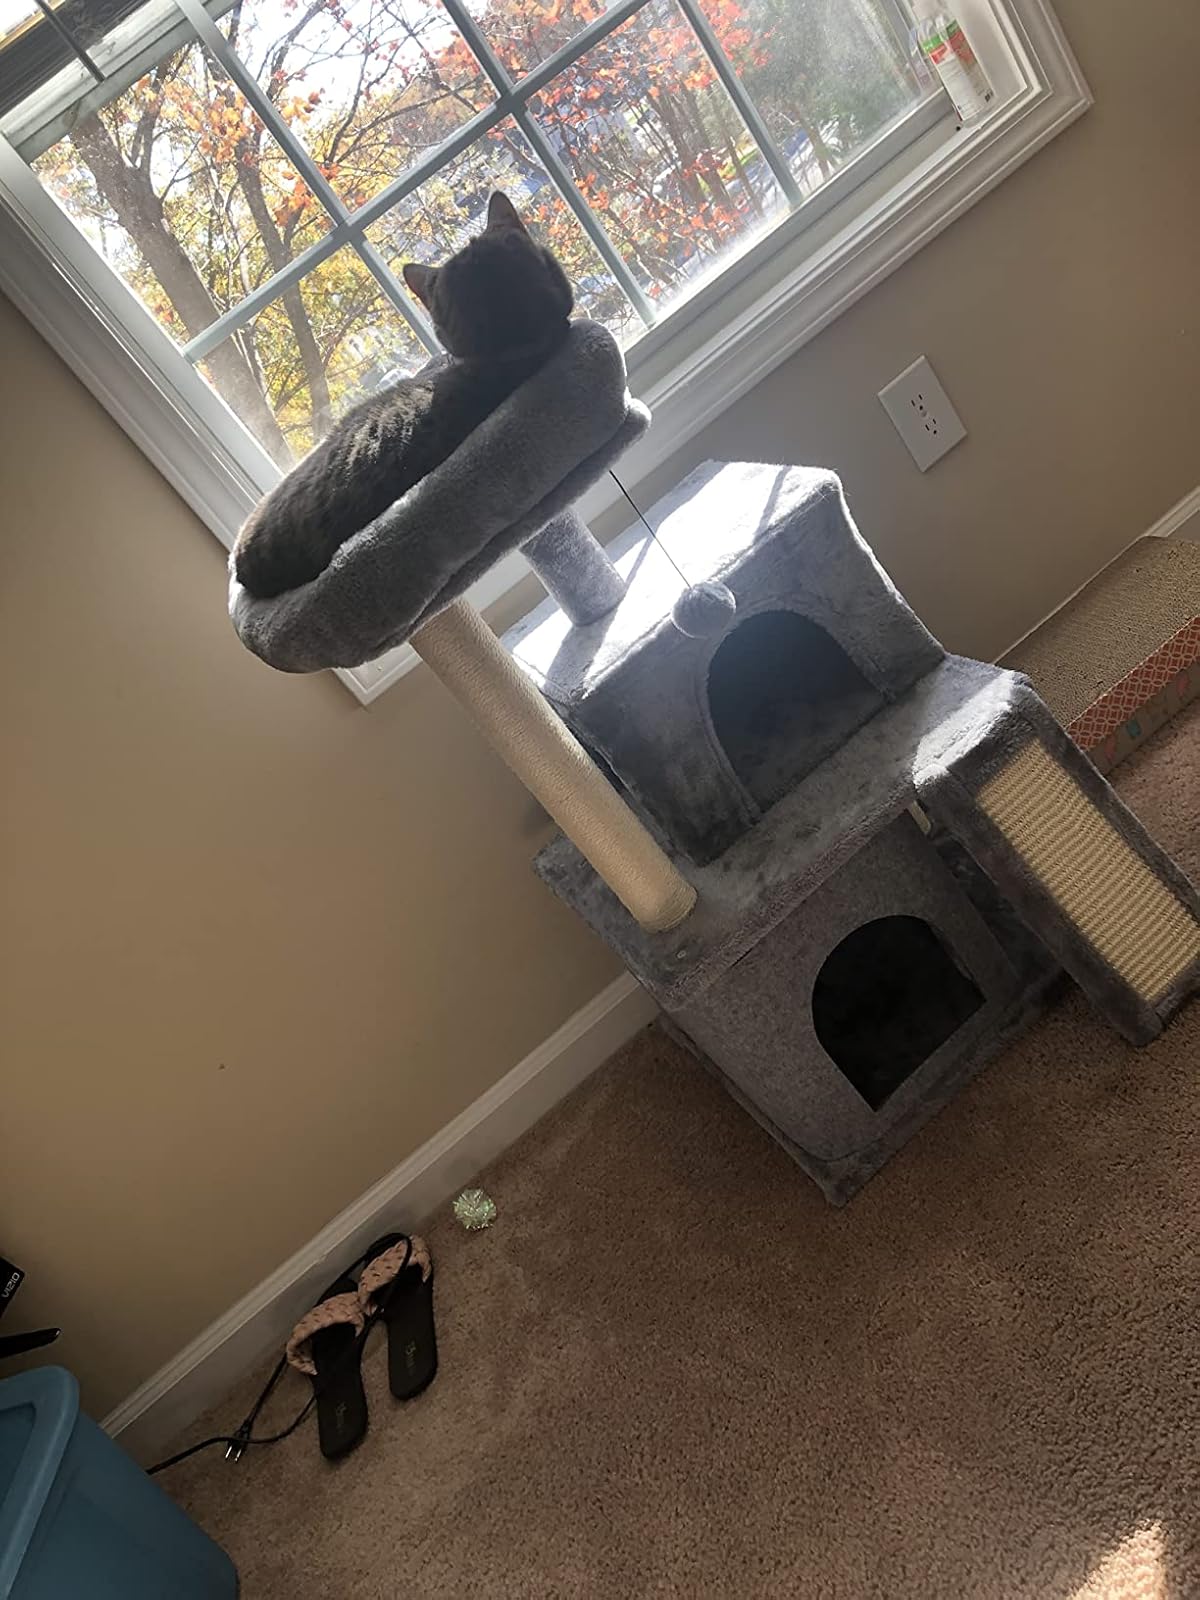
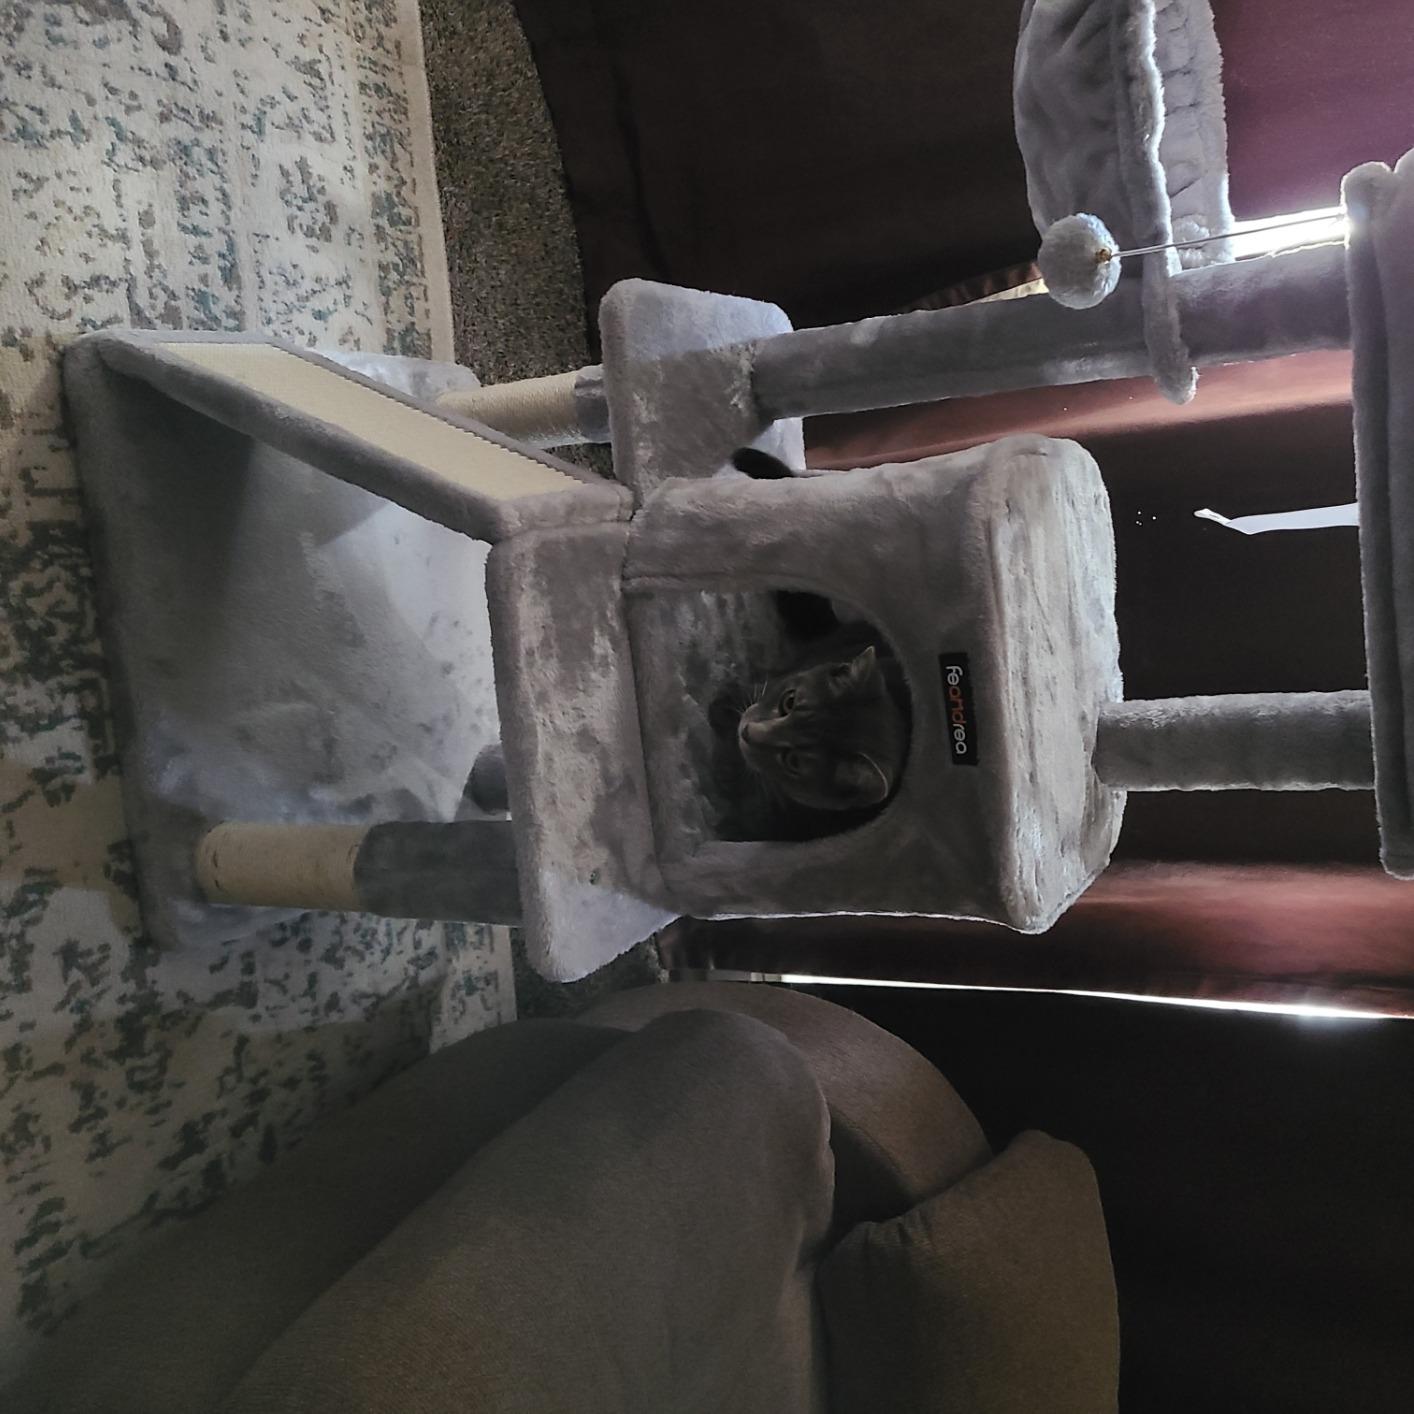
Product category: items_cat tree
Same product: no